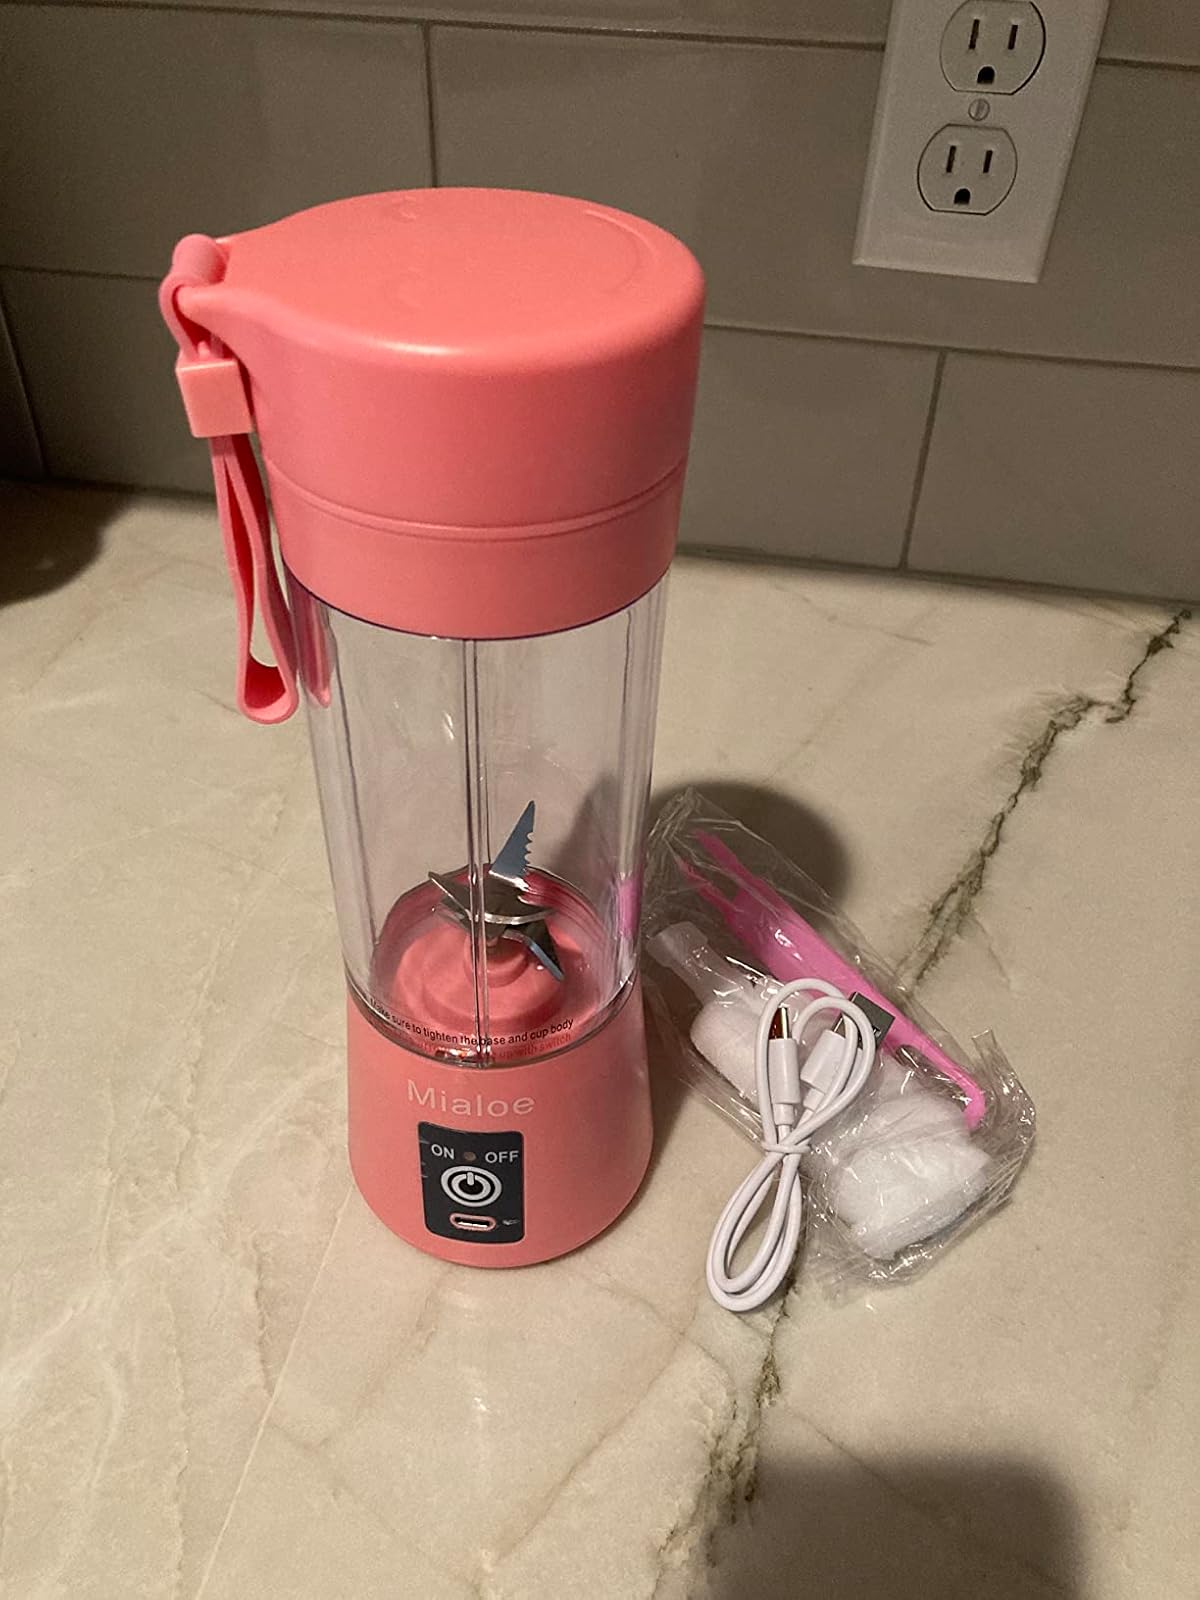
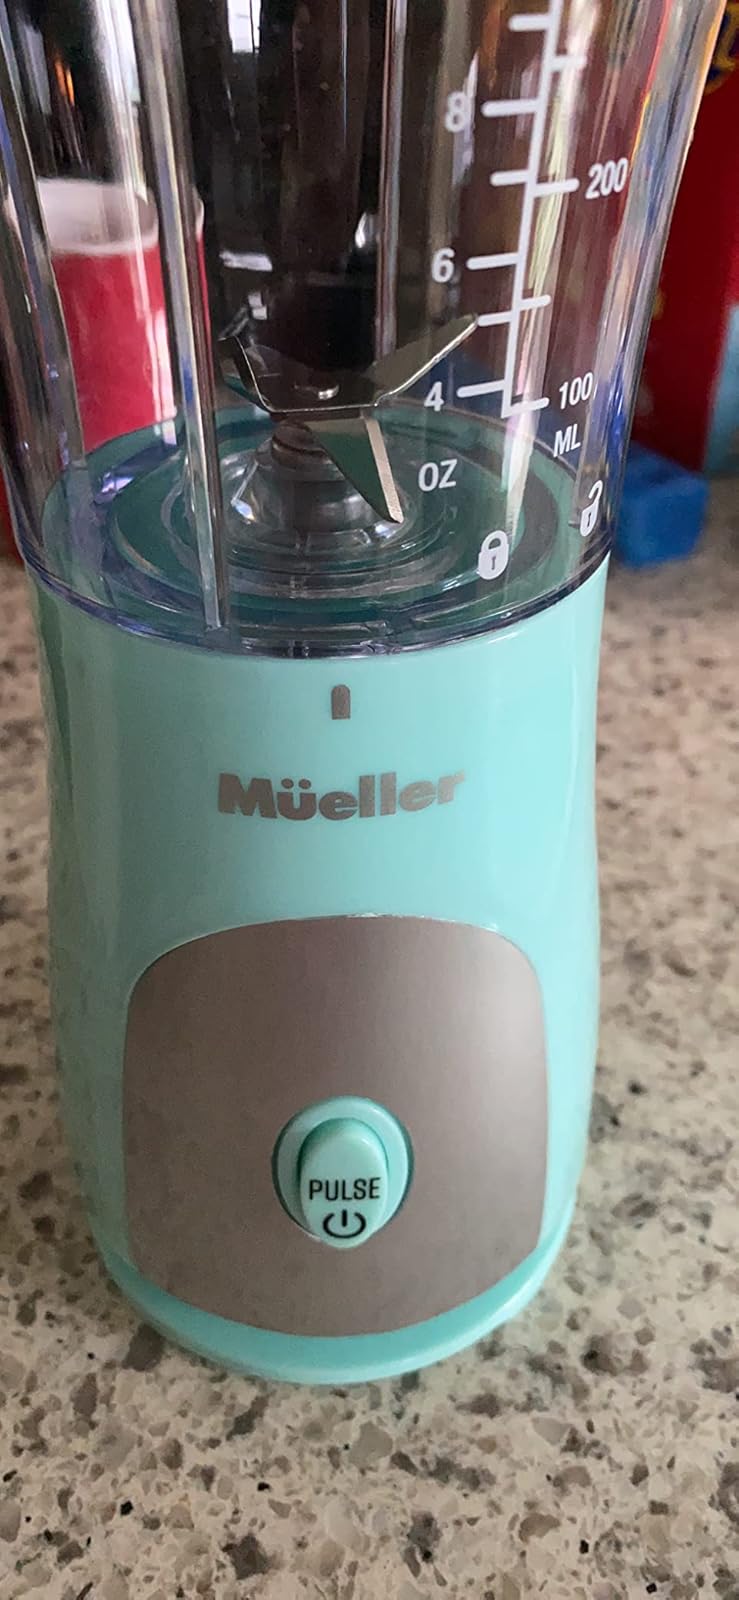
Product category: items_blender
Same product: no